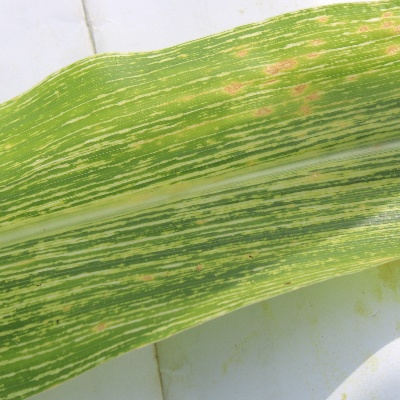
Crop: Maize
Condition: streak virus